Metallicity

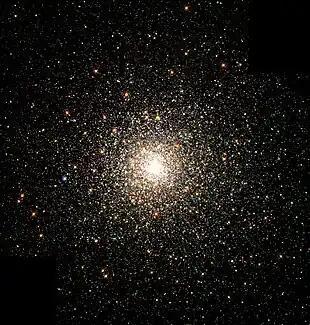
The globular cluster M80. Stars in globular clusters are mainly older metal-poor members of population II.

In astronomy, metallicity is the abundance of elements present in an object that are heavier than hydrogen and helium. Most of the normal currently detectable (i.e. non-dark) matter in the universe is either hydrogen or helium, and astronomers use the word "metals" as convenient shorthand for "all elements except hydrogen and helium". This word-use is distinct from the conventional chemical or physical definition of a metal as an electrically conducting element. Stars and nebulae with relatively high abundances of heavier elements are called "metal-rich" when discussing metallicity, even though many of those elements are called "nonmetals" in chemistry.